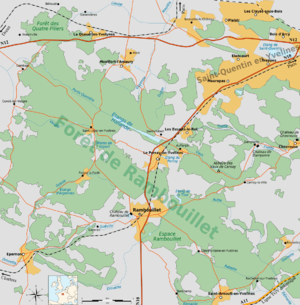
Plan de la Foret de Rambouillet et des environs, Ile de France
La forêt de Rambouillet ou forêt d’Yveline, située dans le sud du département des Yvelines, est un des principaux massifs forestiers d'Île-de-France. Il s'agit d'un espace boisé de 200 km², dont 14 550 ha de forêt domaniale, qui s'étend sur le territoire de 29 communes. Le peuplement est constitué principalement de chênes, à hauteur de 68 %, et de résineux pour 25 %. Ce massif comporte des étangs, des zones rocheuses, des étendues de sable, des vallons et des cascades. Une partie de la forêt se trouve dans le parc naturel régional de la haute vallée de Chevreuse.